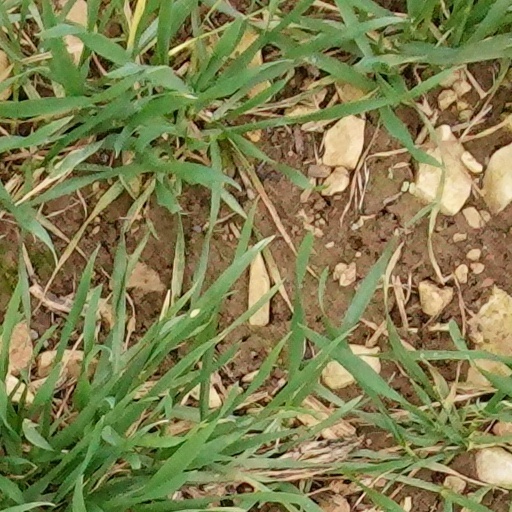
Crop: wheat